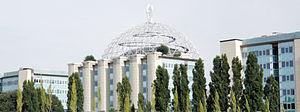
L'université Vie-Santé Saint-Raphaël est une université privée italienne basée à Milan, auprès de l'hôpital San Raffaele dont elle prend le nom.
L'hôpital San Raffaele ou l’Institut scientifique universitaire San Raffaele est un centre hospitalier universitaire italien. Il est situé à cheval sur les communes de Segrate et de Milan. Il est rattaché à l'université Vie-Santé Saint-Raphaël.